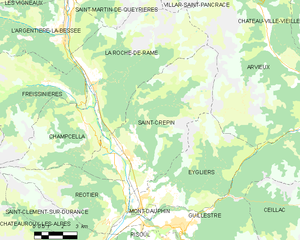
Carte des communes françaises: Saint-Crépin